Salford Red Devils

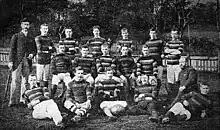
1880–81 team of Salford F.C.

Salford struggled to attract support as there were few local players in the team. In 1881, they almost disbanded but instead merged with the Crescent Football Club. This placed Salford firmly on the rugby map, it was an exciting period and, during the remaining 15 years as members of the Rugby Football Union, seventeen Salford players were selected for Lancashire, three by the North of England and two, Harry Eagles and Tom Kent, for England. Since the 1881 merger, only 62 matches were lost from 263 played in the remaining nine years of the decade.